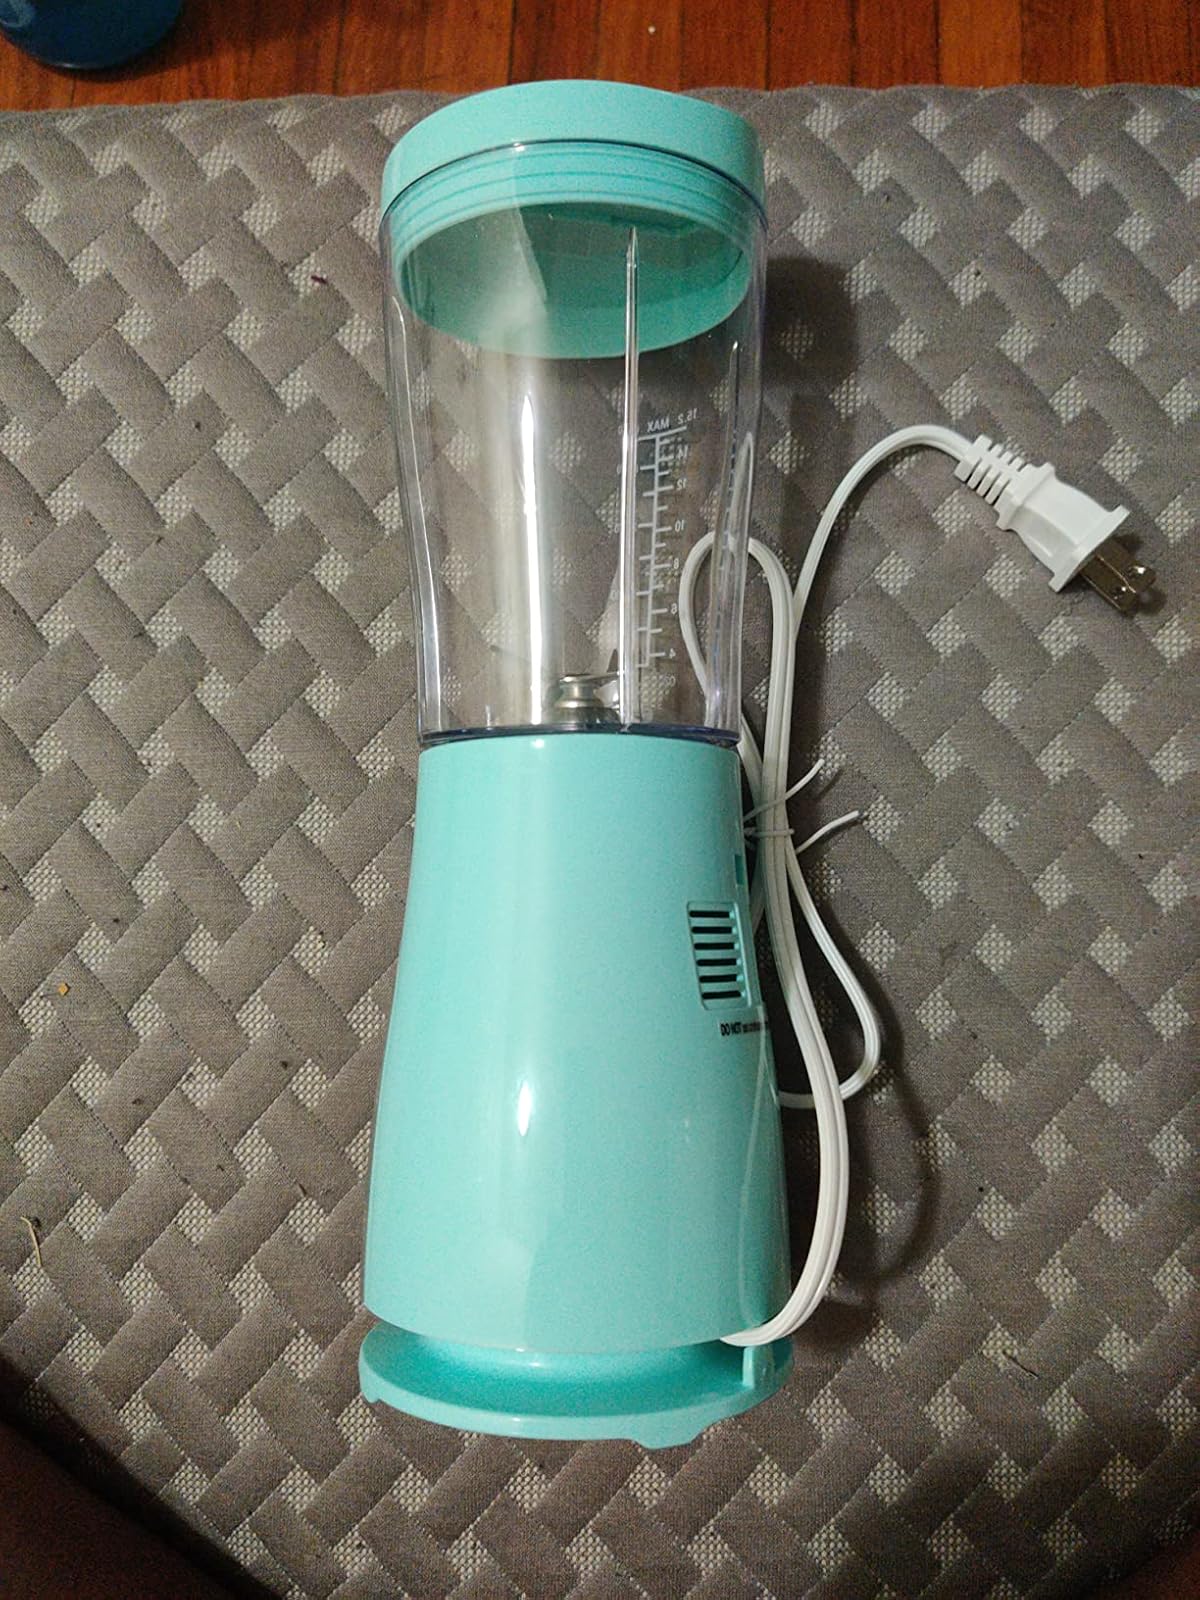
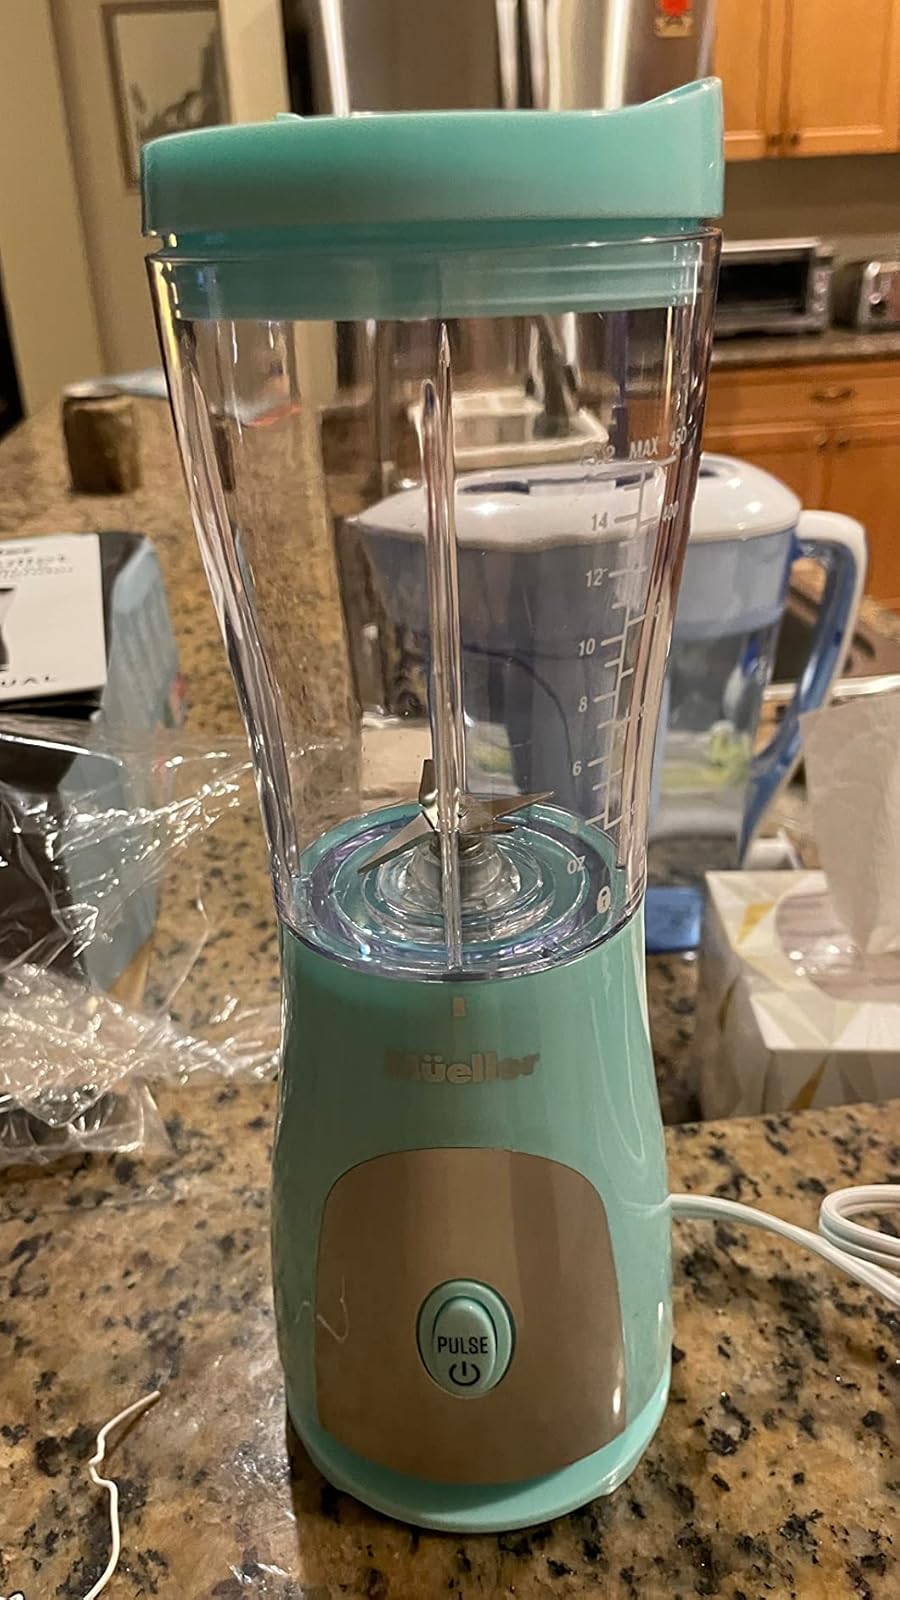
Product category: items_blender
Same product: yes